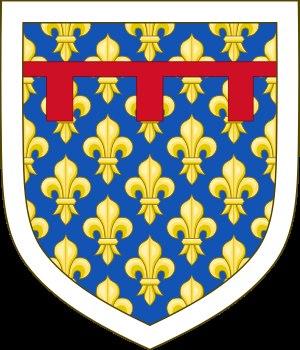
Marie de Valois est une duchesse consort de Calabre et l'épouse de Charles de Calabre, duc de Calabre. Elle est la fille de Charles de Valois et de Mahaut de Châtillon et la mère de la reine Jeanne Iʳᵉ de Naples.